Ross and Cromarty

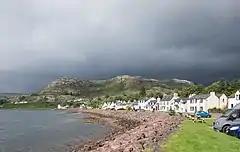
Shieldaig

The Kyle of Lochalsh railway line traverses the county west–east, terminating at Inverness. The Far North Line goes north–south along the east coast, connecting Inverness in the south with Thurso and Wick in the north.